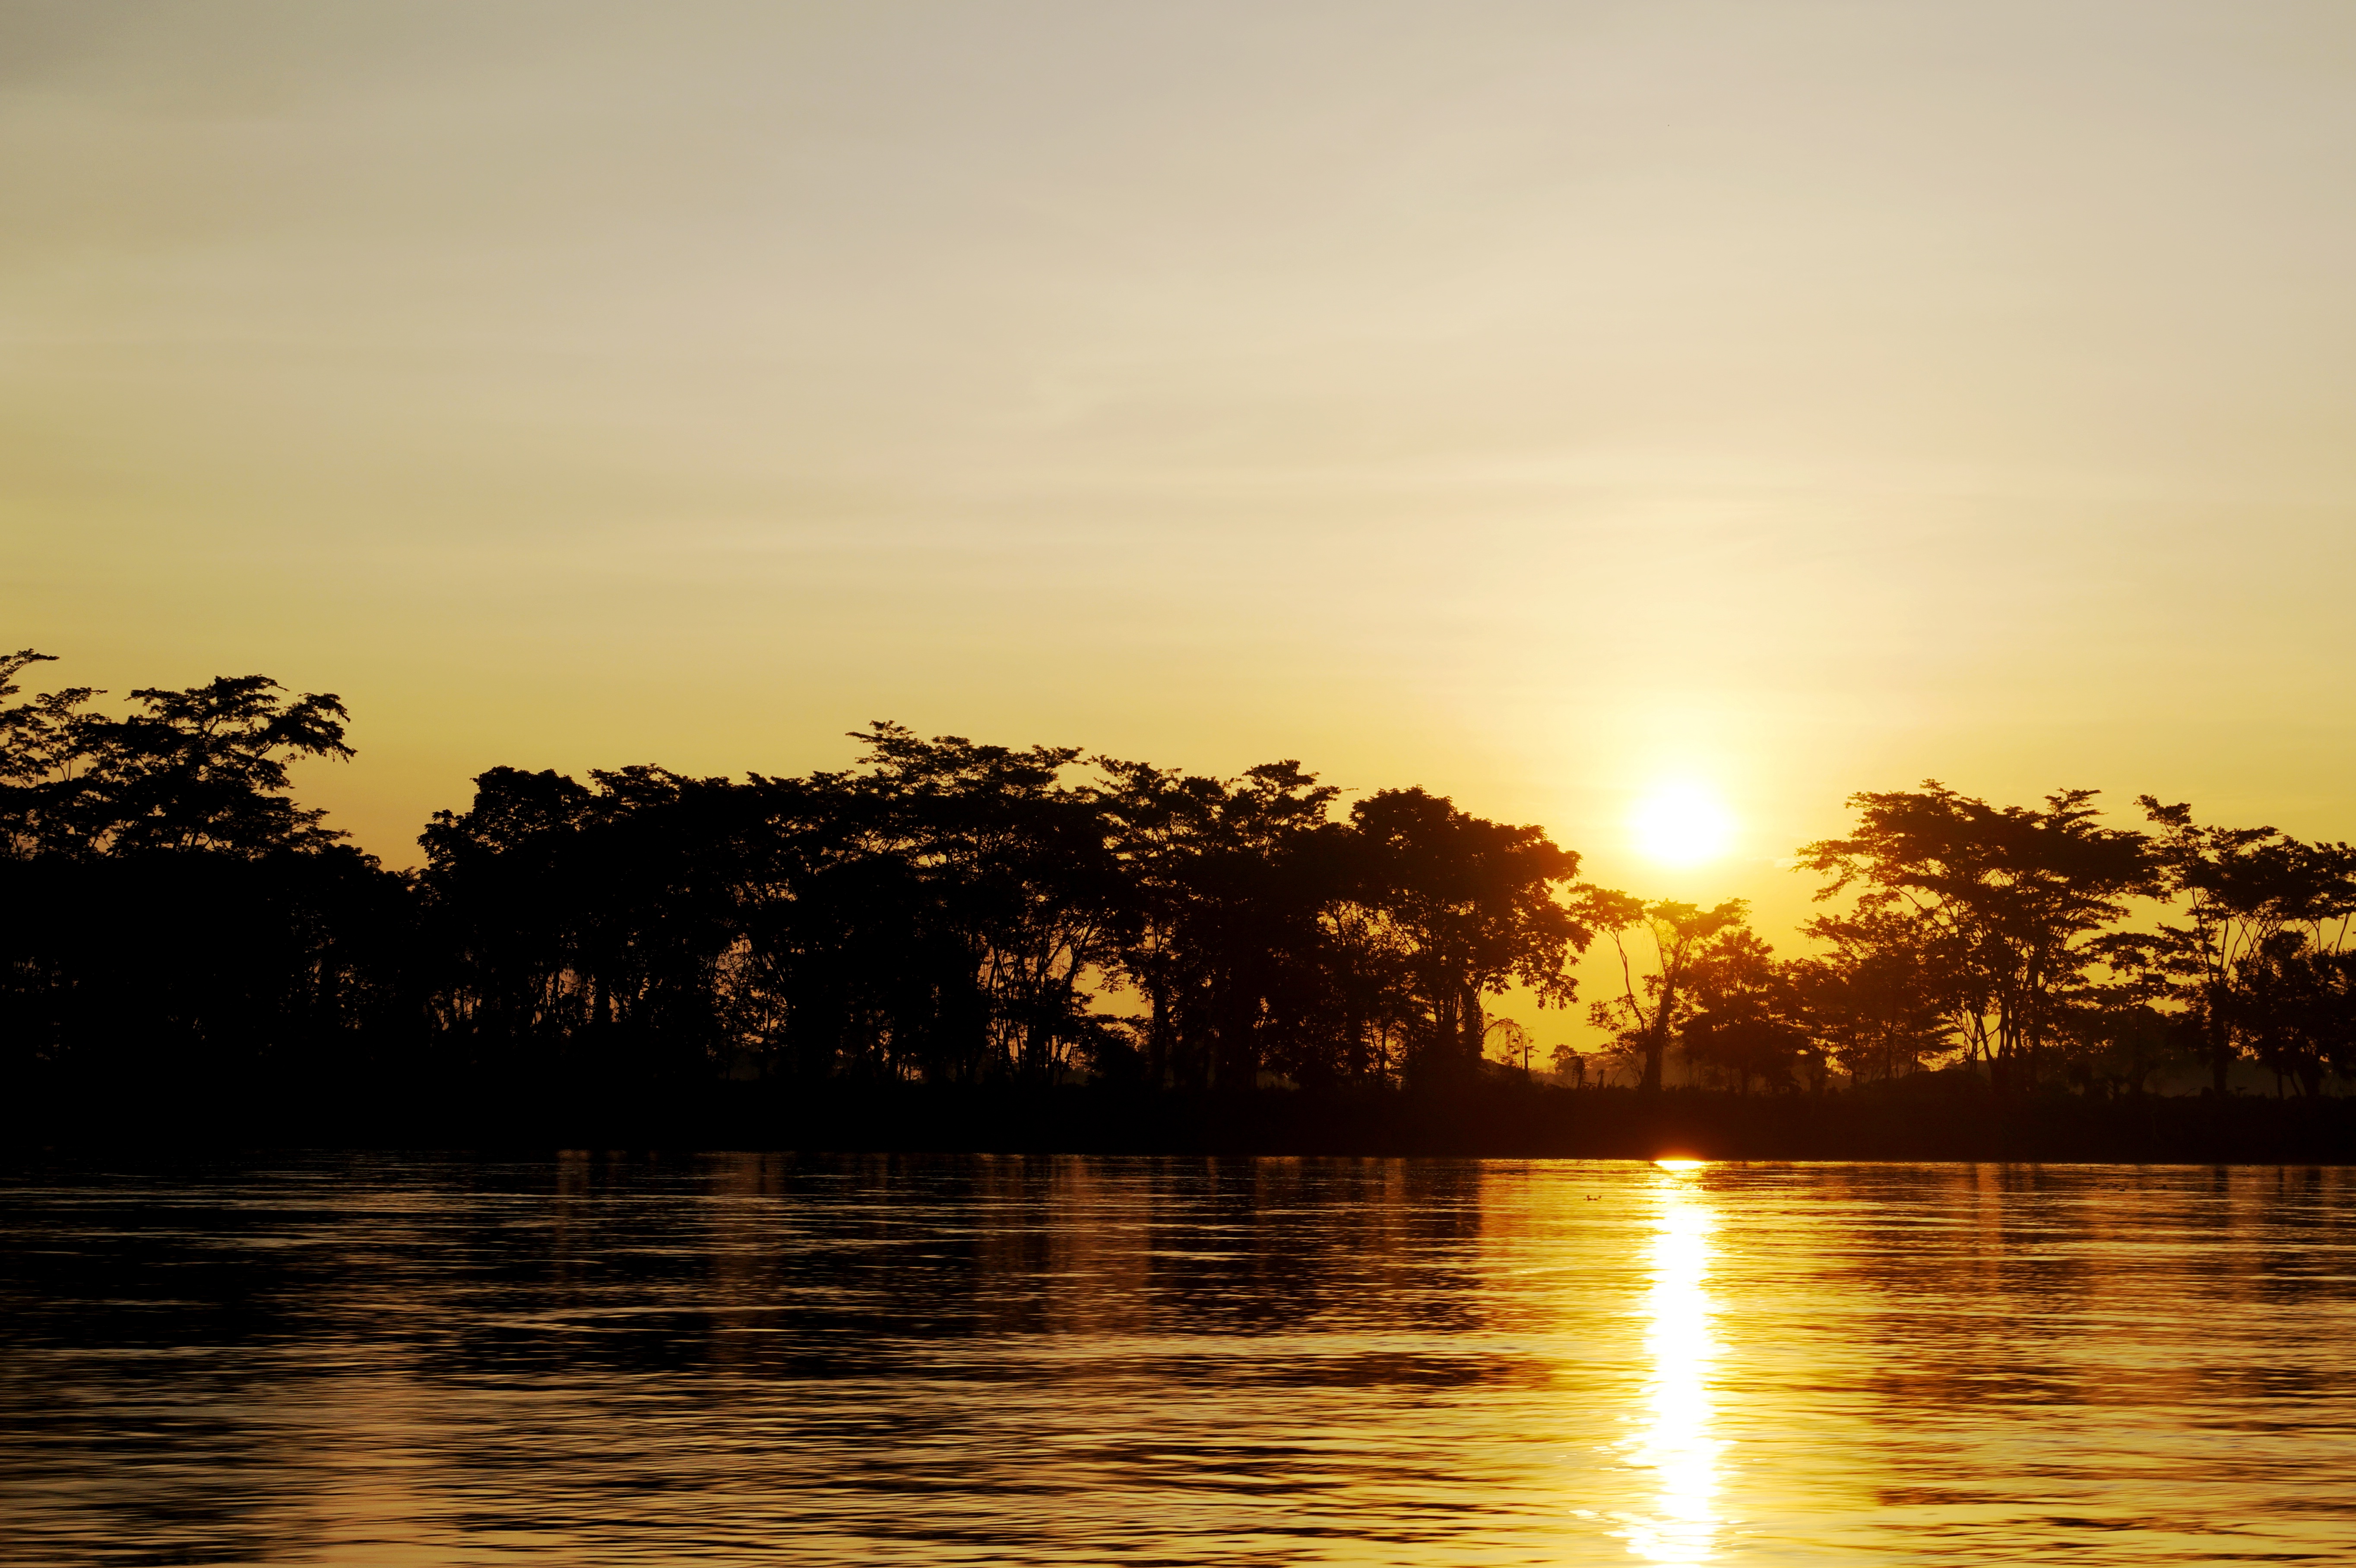
sea, tree, water, nature, horizon, sky, sun, sunrise, sunset, sunlight, morning, shore, lake, dawn, river, summer, dusk, evening, reflection, holiday, ecology, trees, landscapes, colombia, awakening, afterglow, output sun, rivera, magdalena river, atmospheric phenomenon